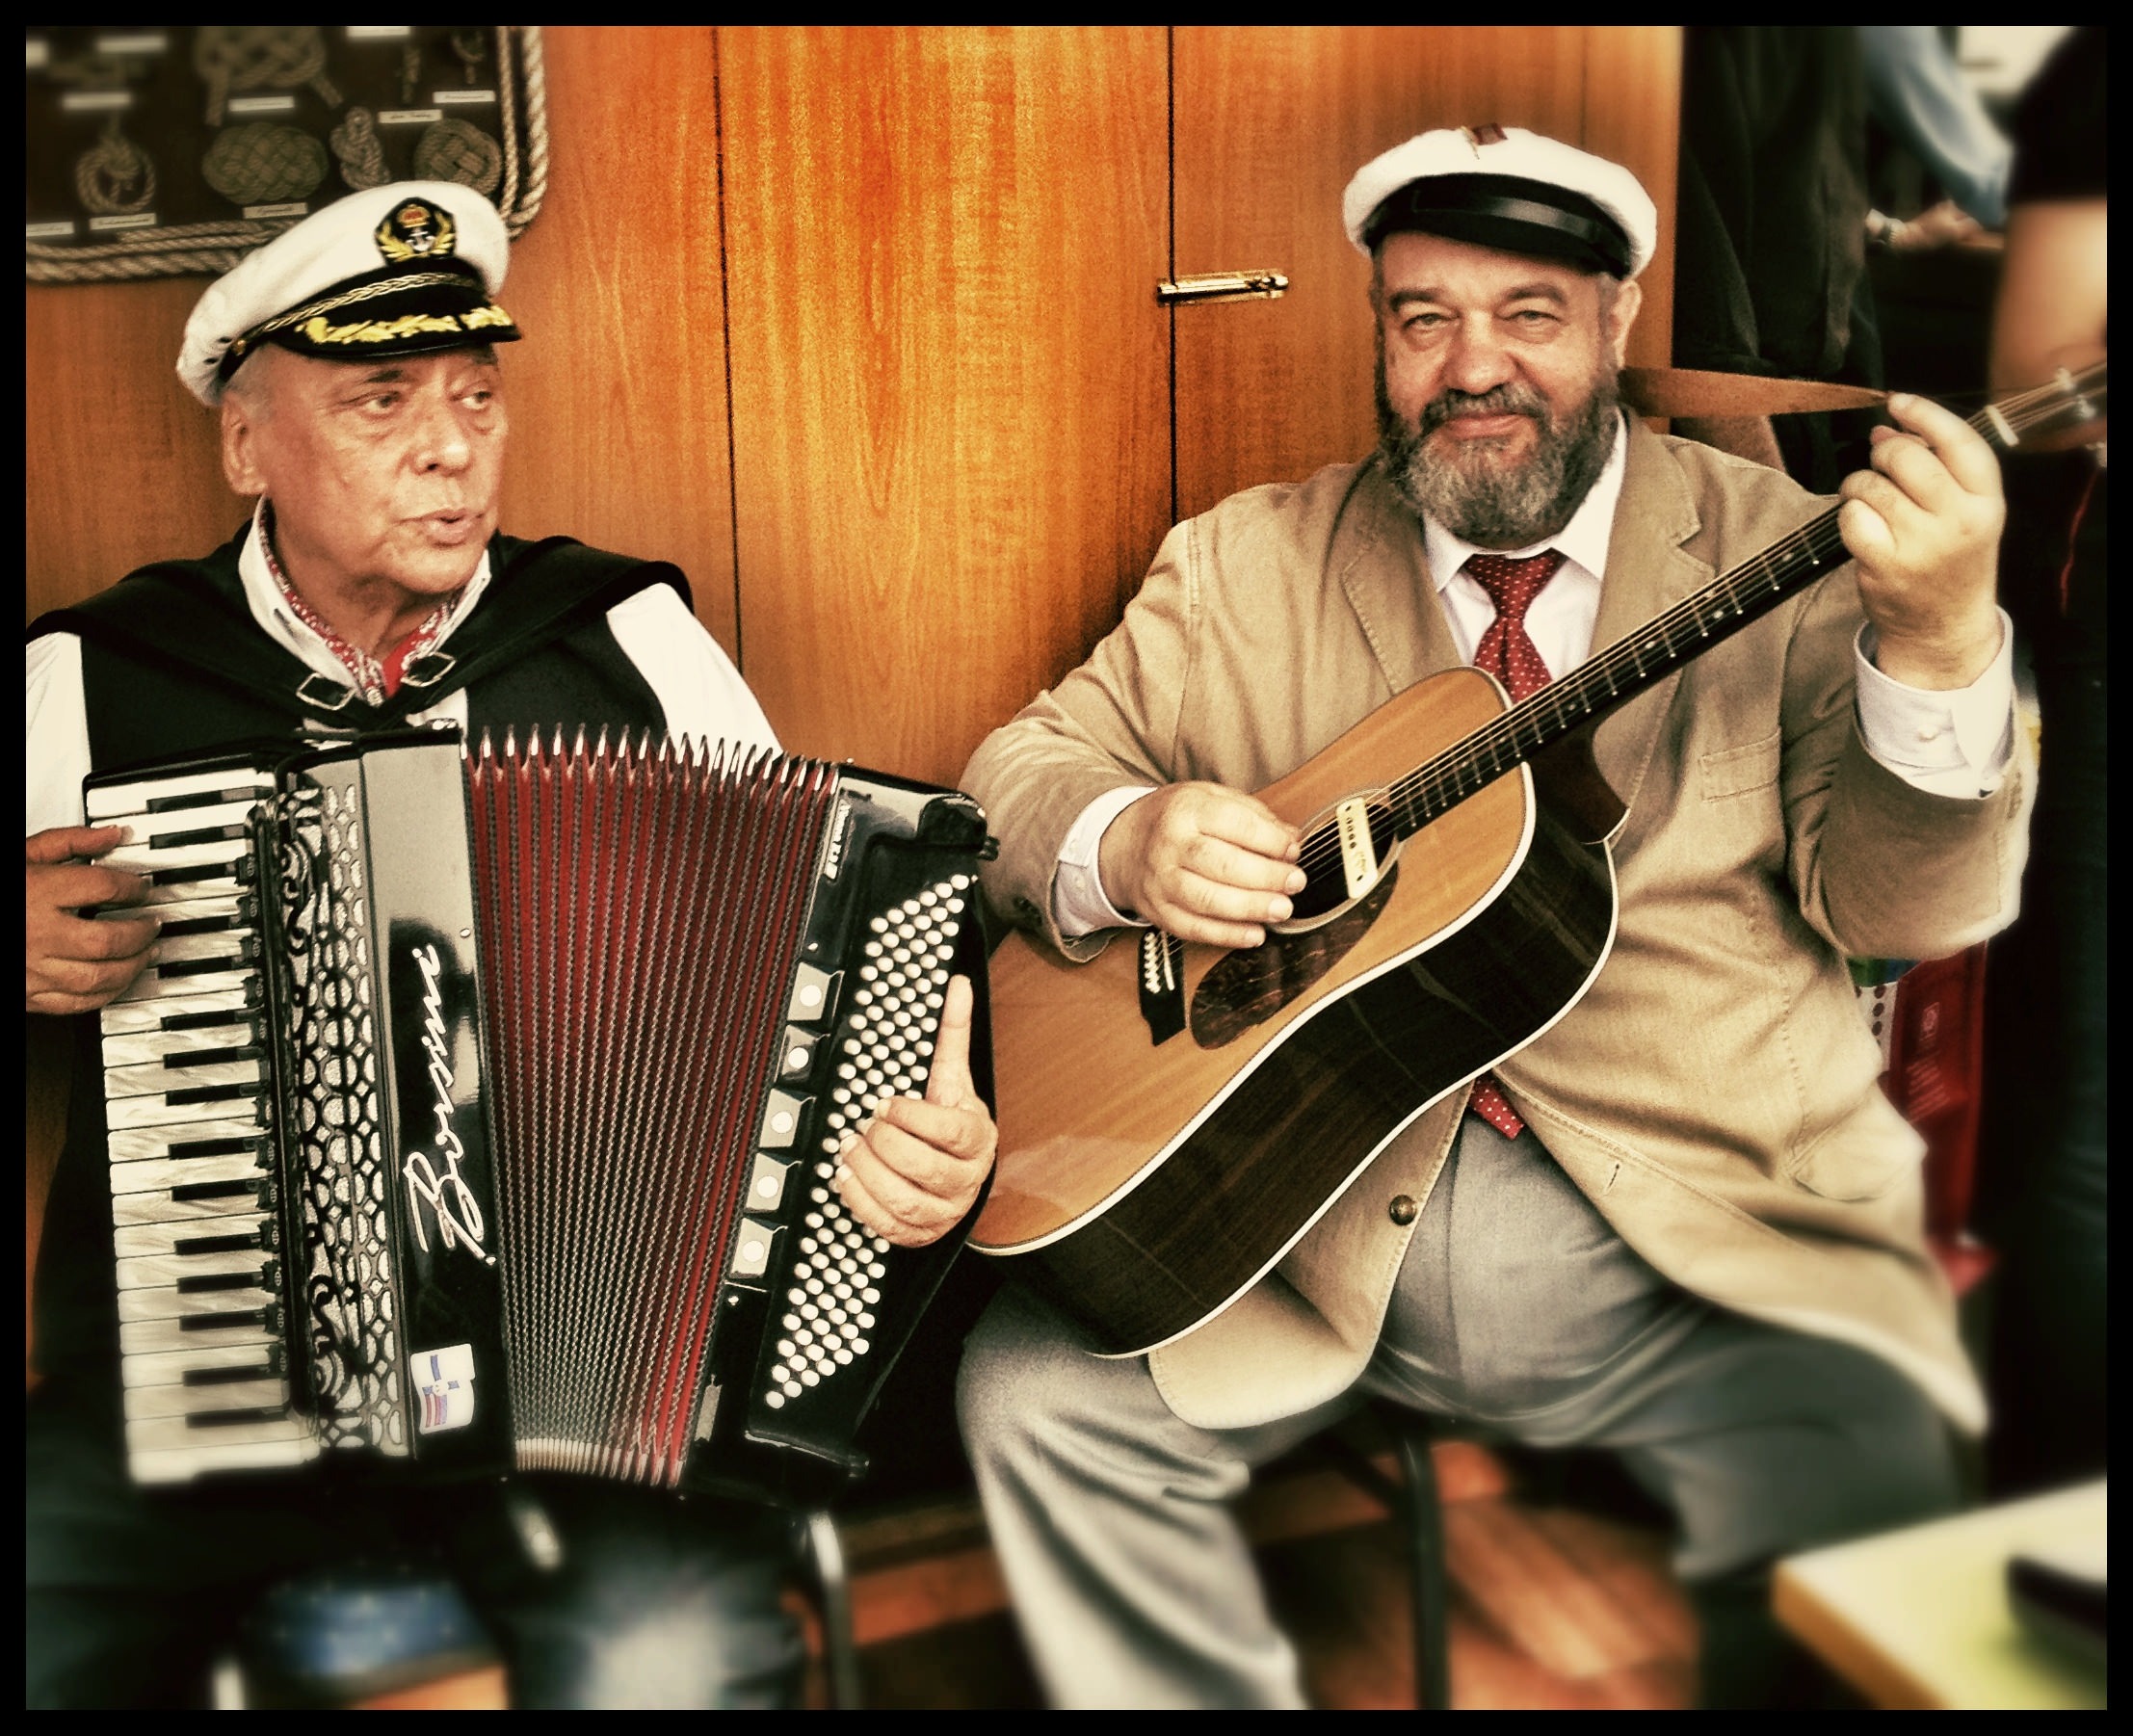
music, guitar, romantic, port, musician, musical instrument, percussion, singing, guitarist, sailor, hamburg, shanty, accordion, northern germany, folk instrument, schifferklavier